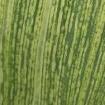
Crop: Maize
Condition: stripe-d